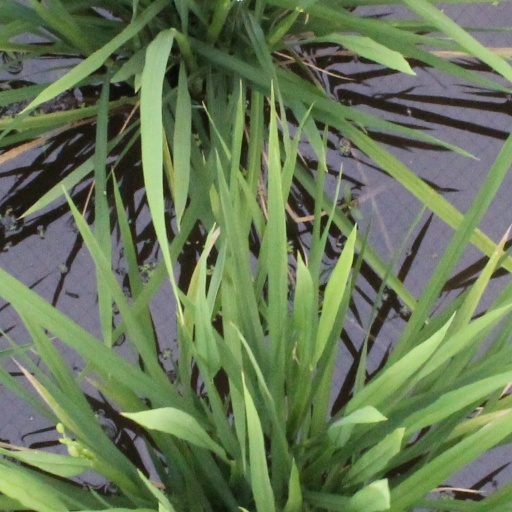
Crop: rice